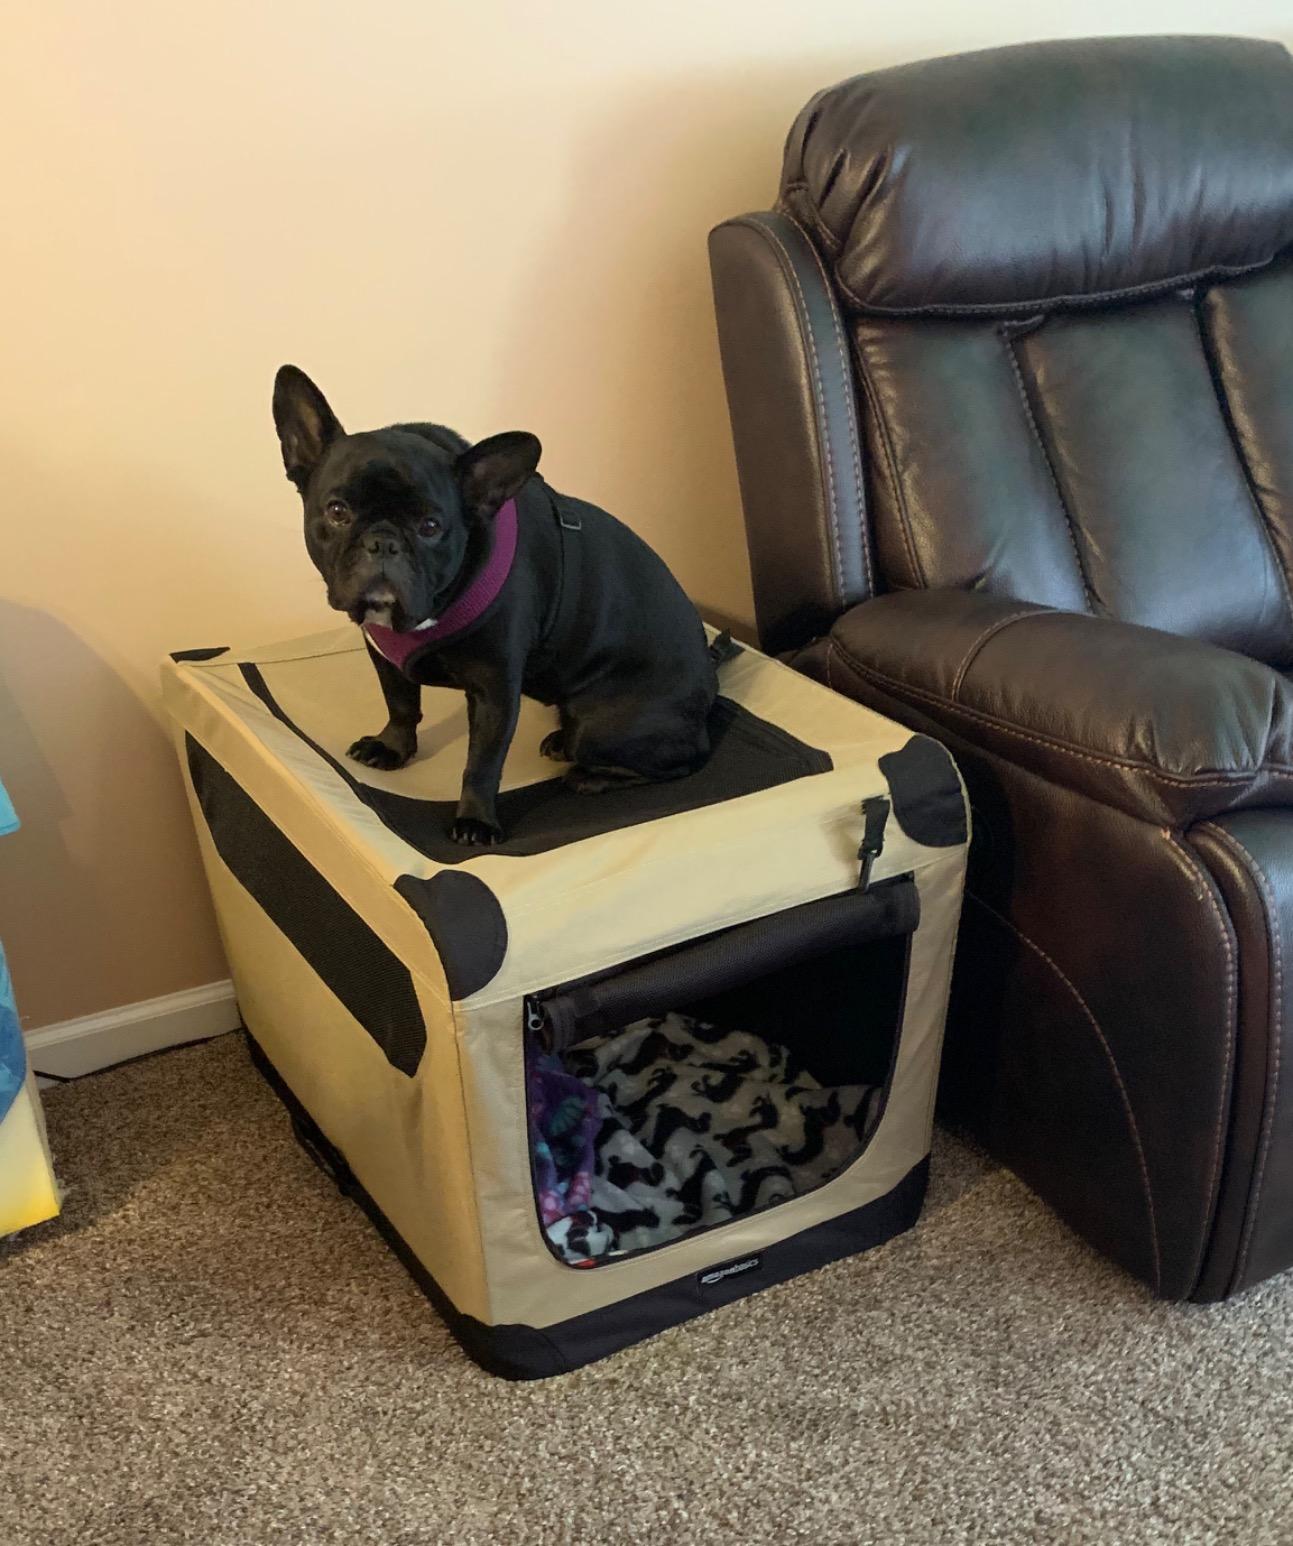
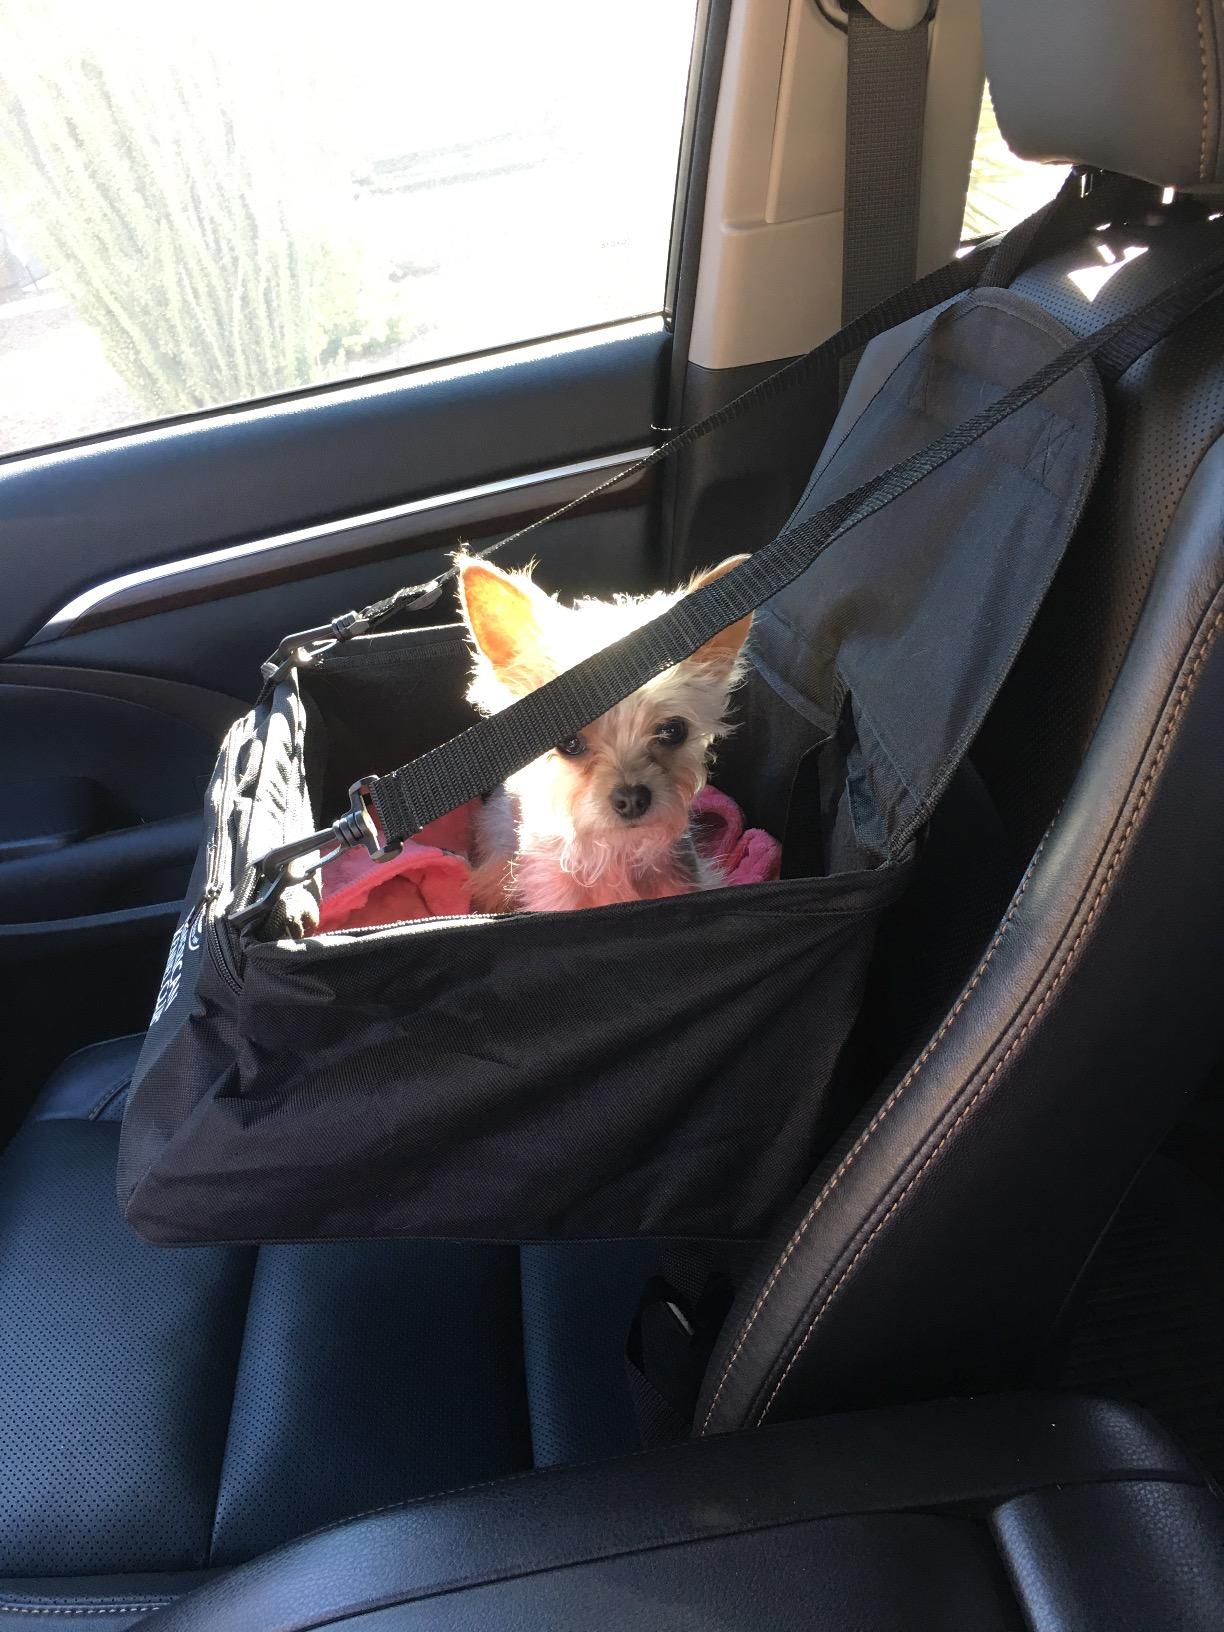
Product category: items_kennel
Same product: no